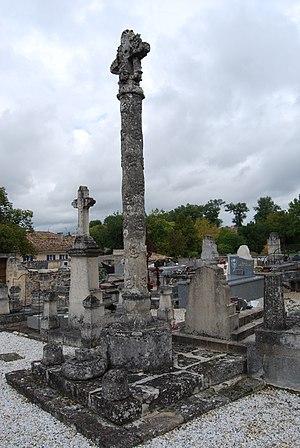
Croix, (Inscrit, 1925) This building is indexed in the Base Mérimée, a database of architectural heritage maintained by the French Ministry of Culture,
Cet article recense les monuments historiques de l'arrondissement de Libourne, dans le département de la Gironde, en France.
Les croix hosannières dites « hosannaire » ou encore « croix de l'hosannaire » sont des édicules funéraires construits entre les XIIᵉ et XVIᵉ siècles plus particulièrement dans l'ouest de la France.
La croix de cimetière de Daignac est une croix hosannière située sur la commune de Daignac, dans le département de la Gironde et la région naturelle de l'Entre-deux-Mers, en France.